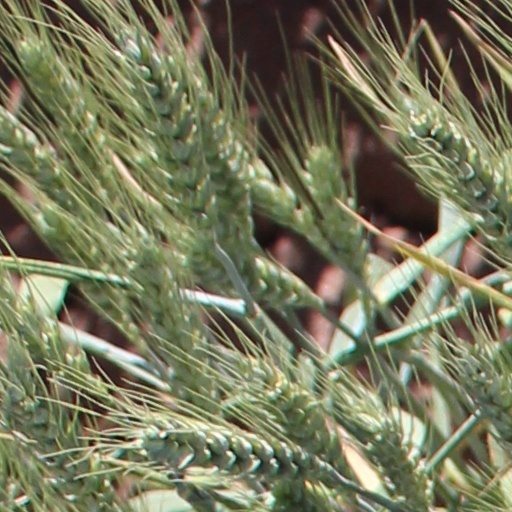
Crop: wheat